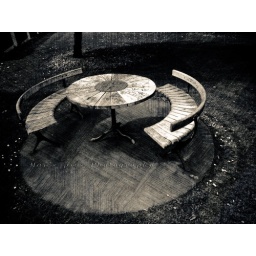
If your love were taken from me... Every color would be in black and white